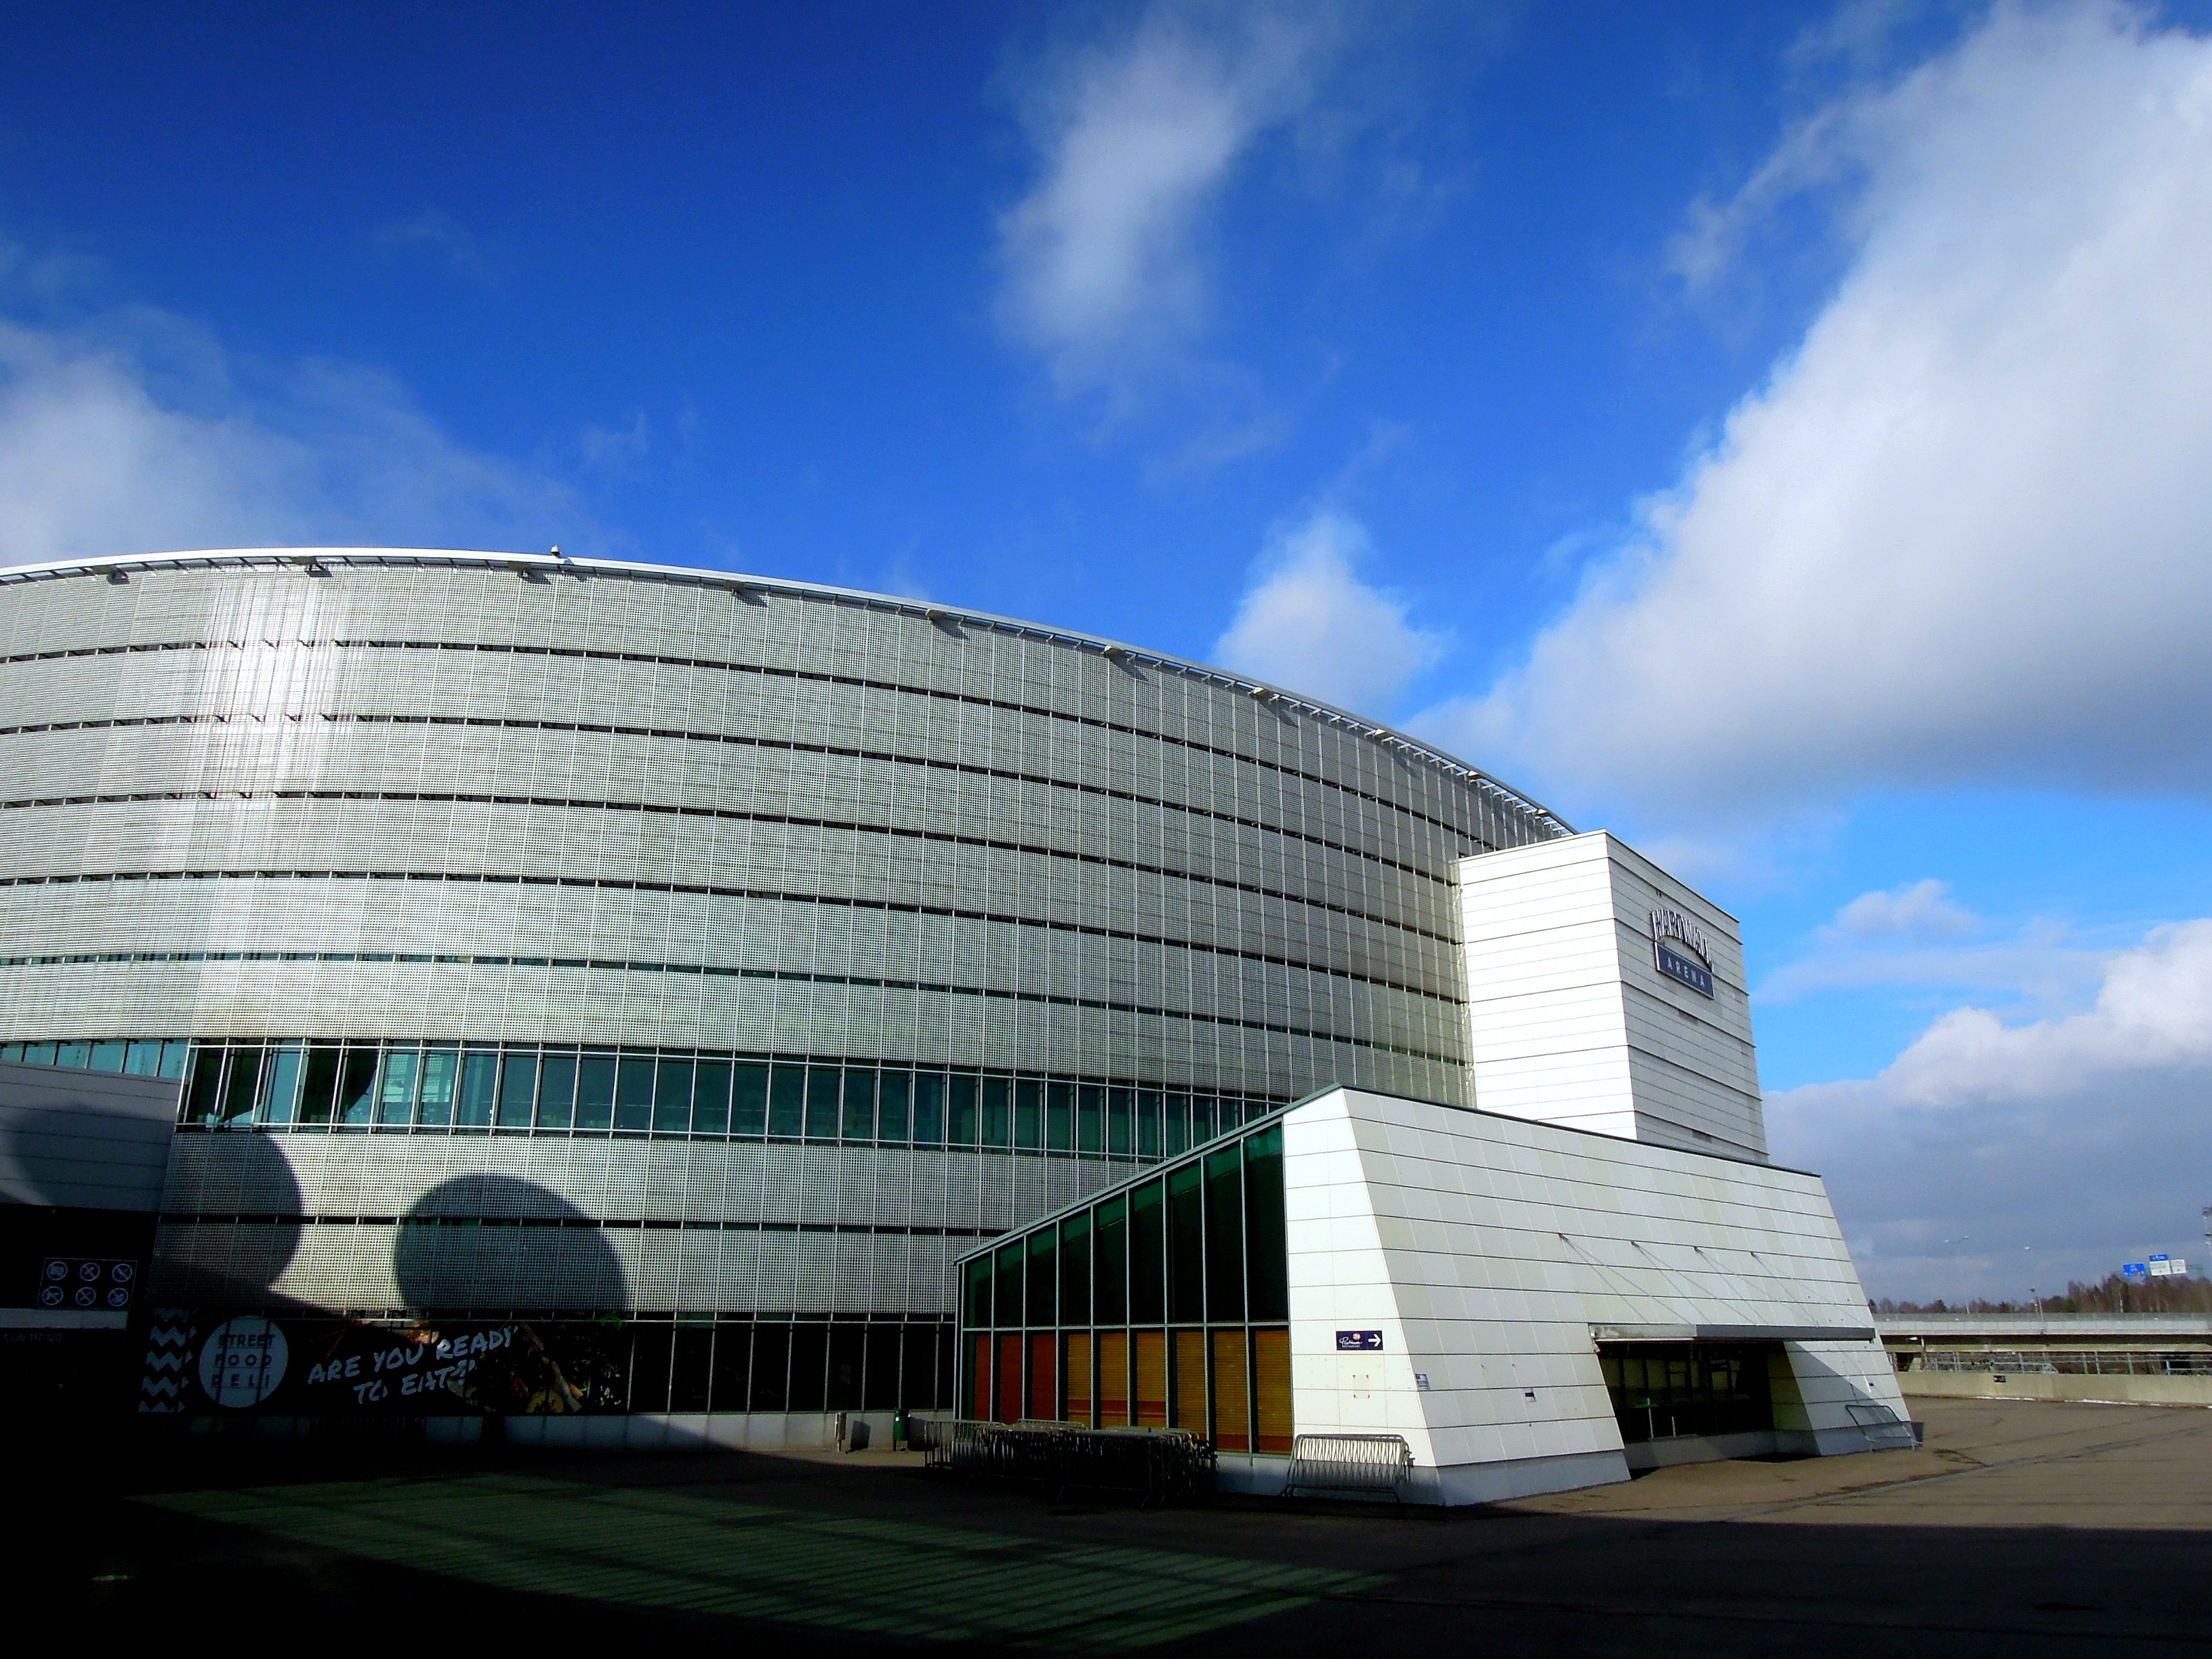
architecture, structure, sky, building, city, facade, blue, professional, stadium, hockey, sunny, theatre, clouds, arena, helsinki, headquarters, finnish, pasila, convention center, sport venue, hartwall areena, the concert hall, the grandstand